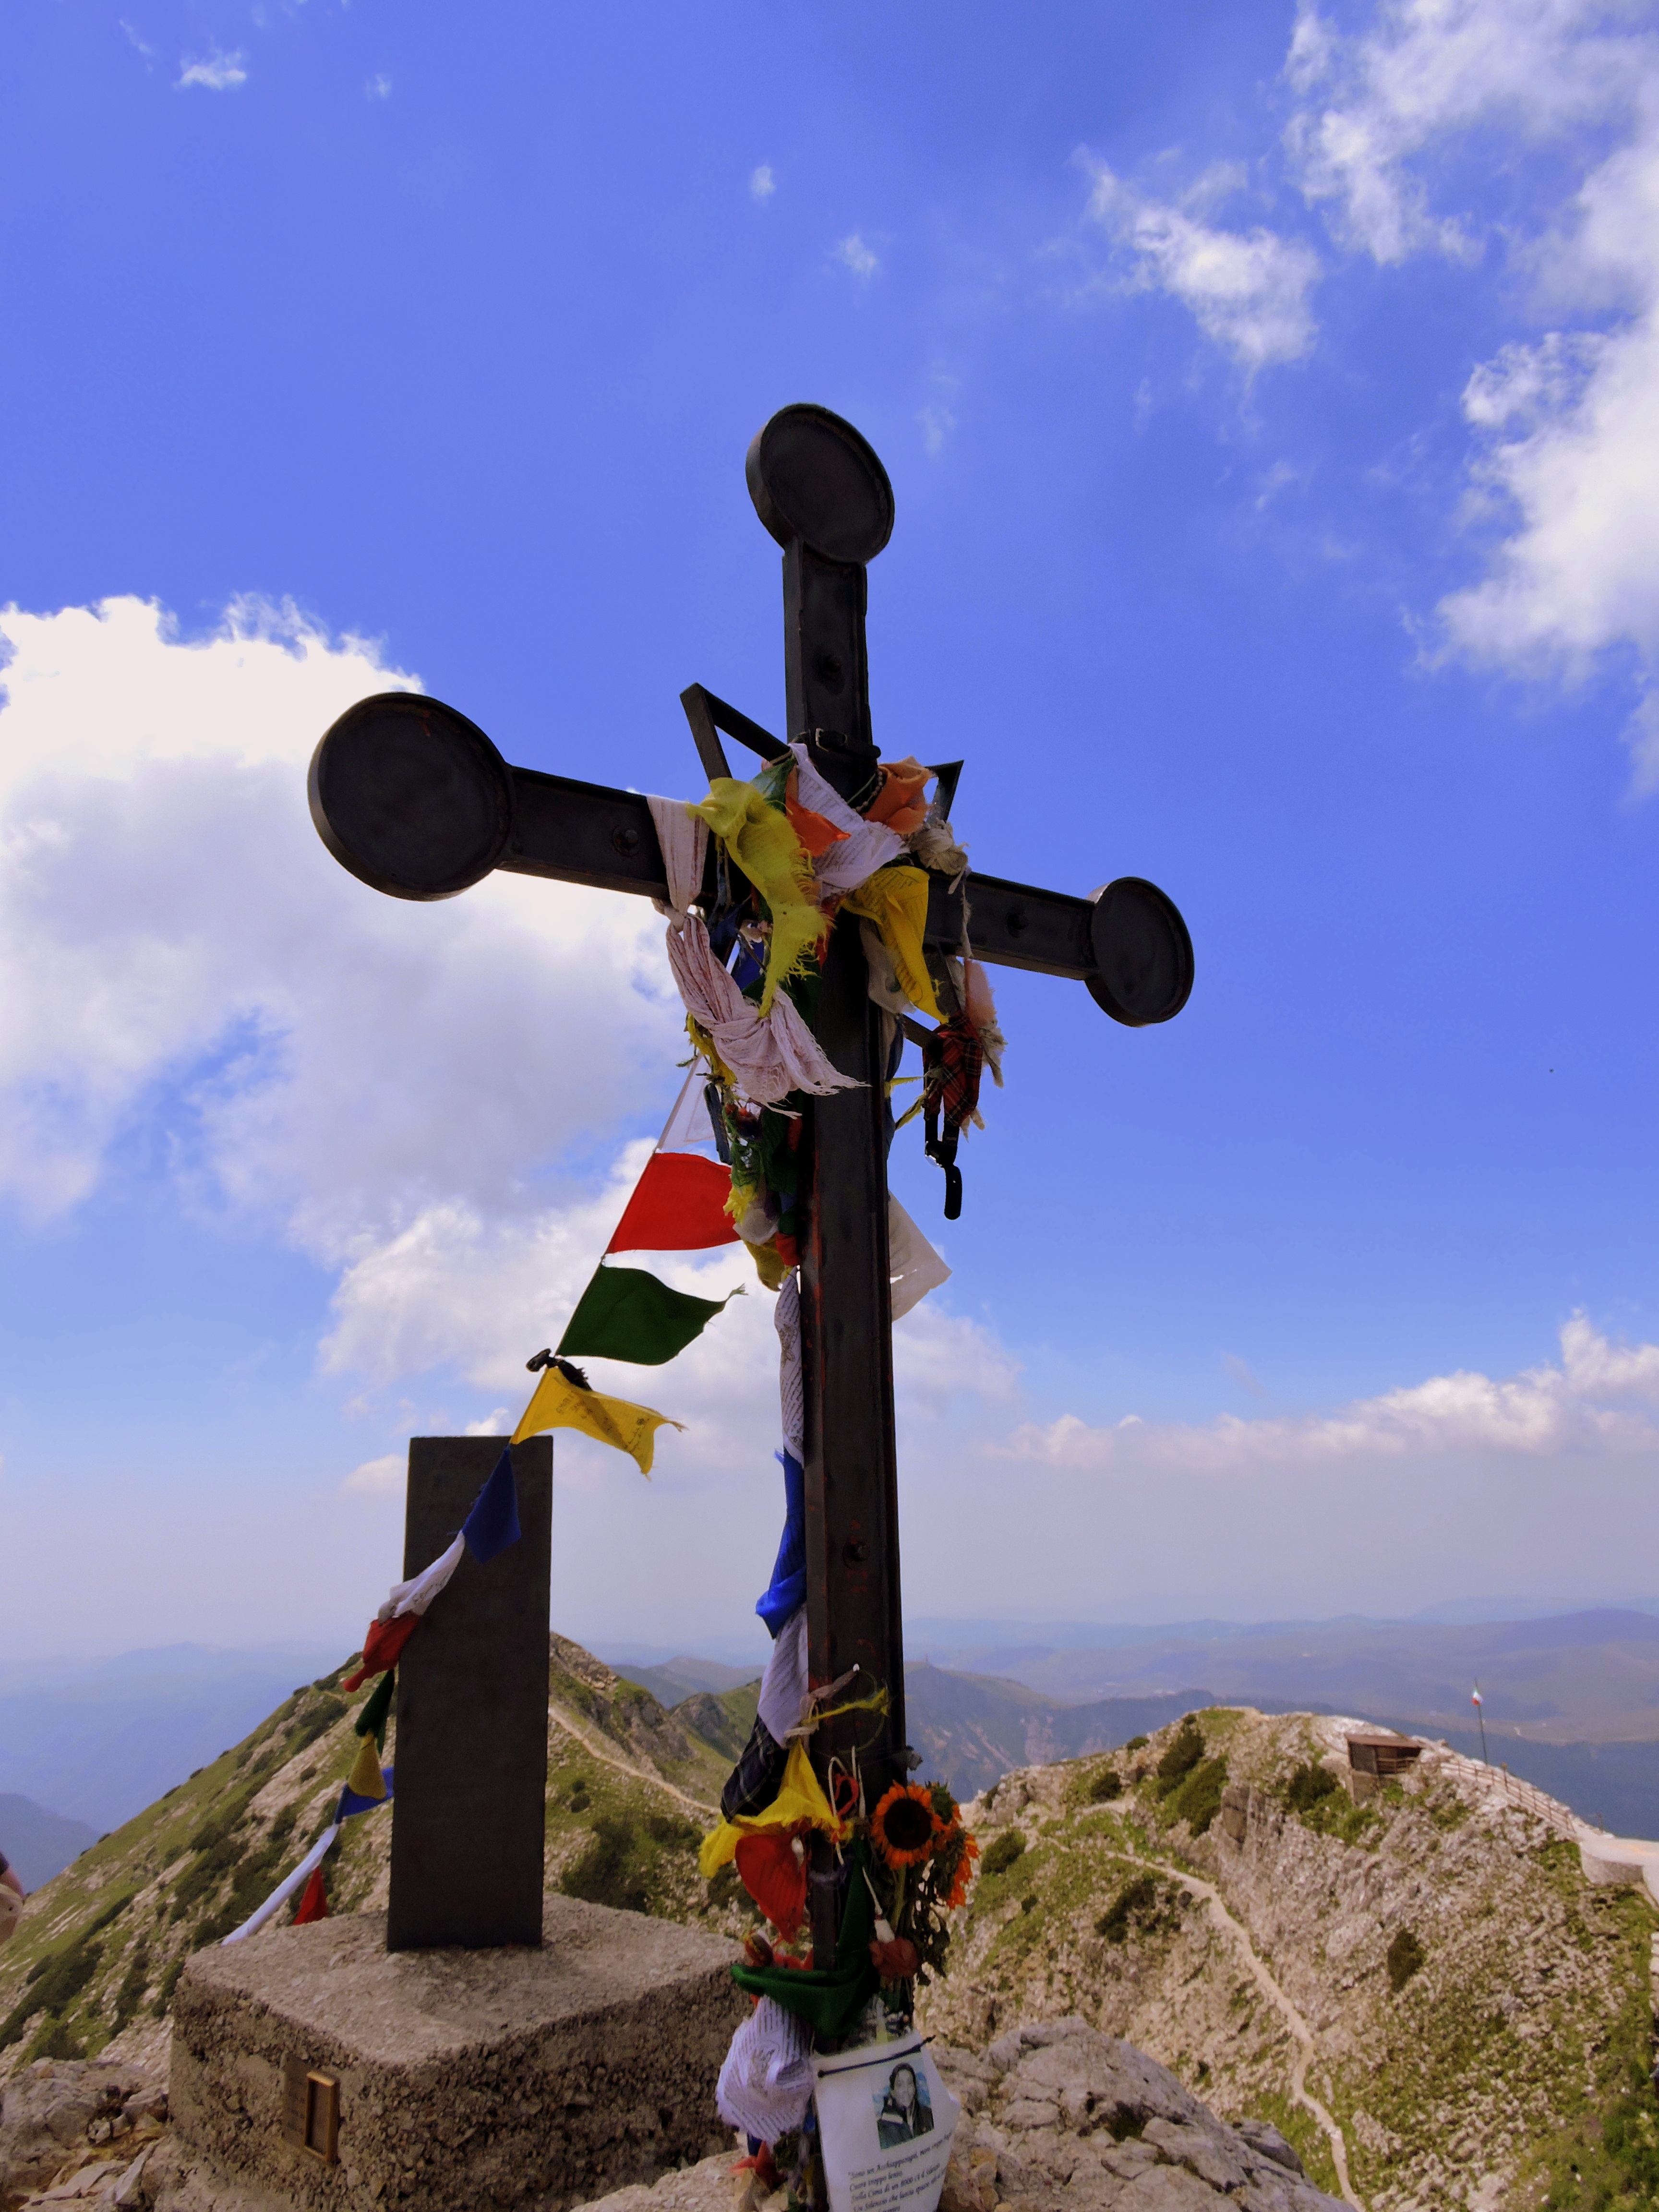
wind, cross, extreme sport, summit, top, carega, atmosphere of earth